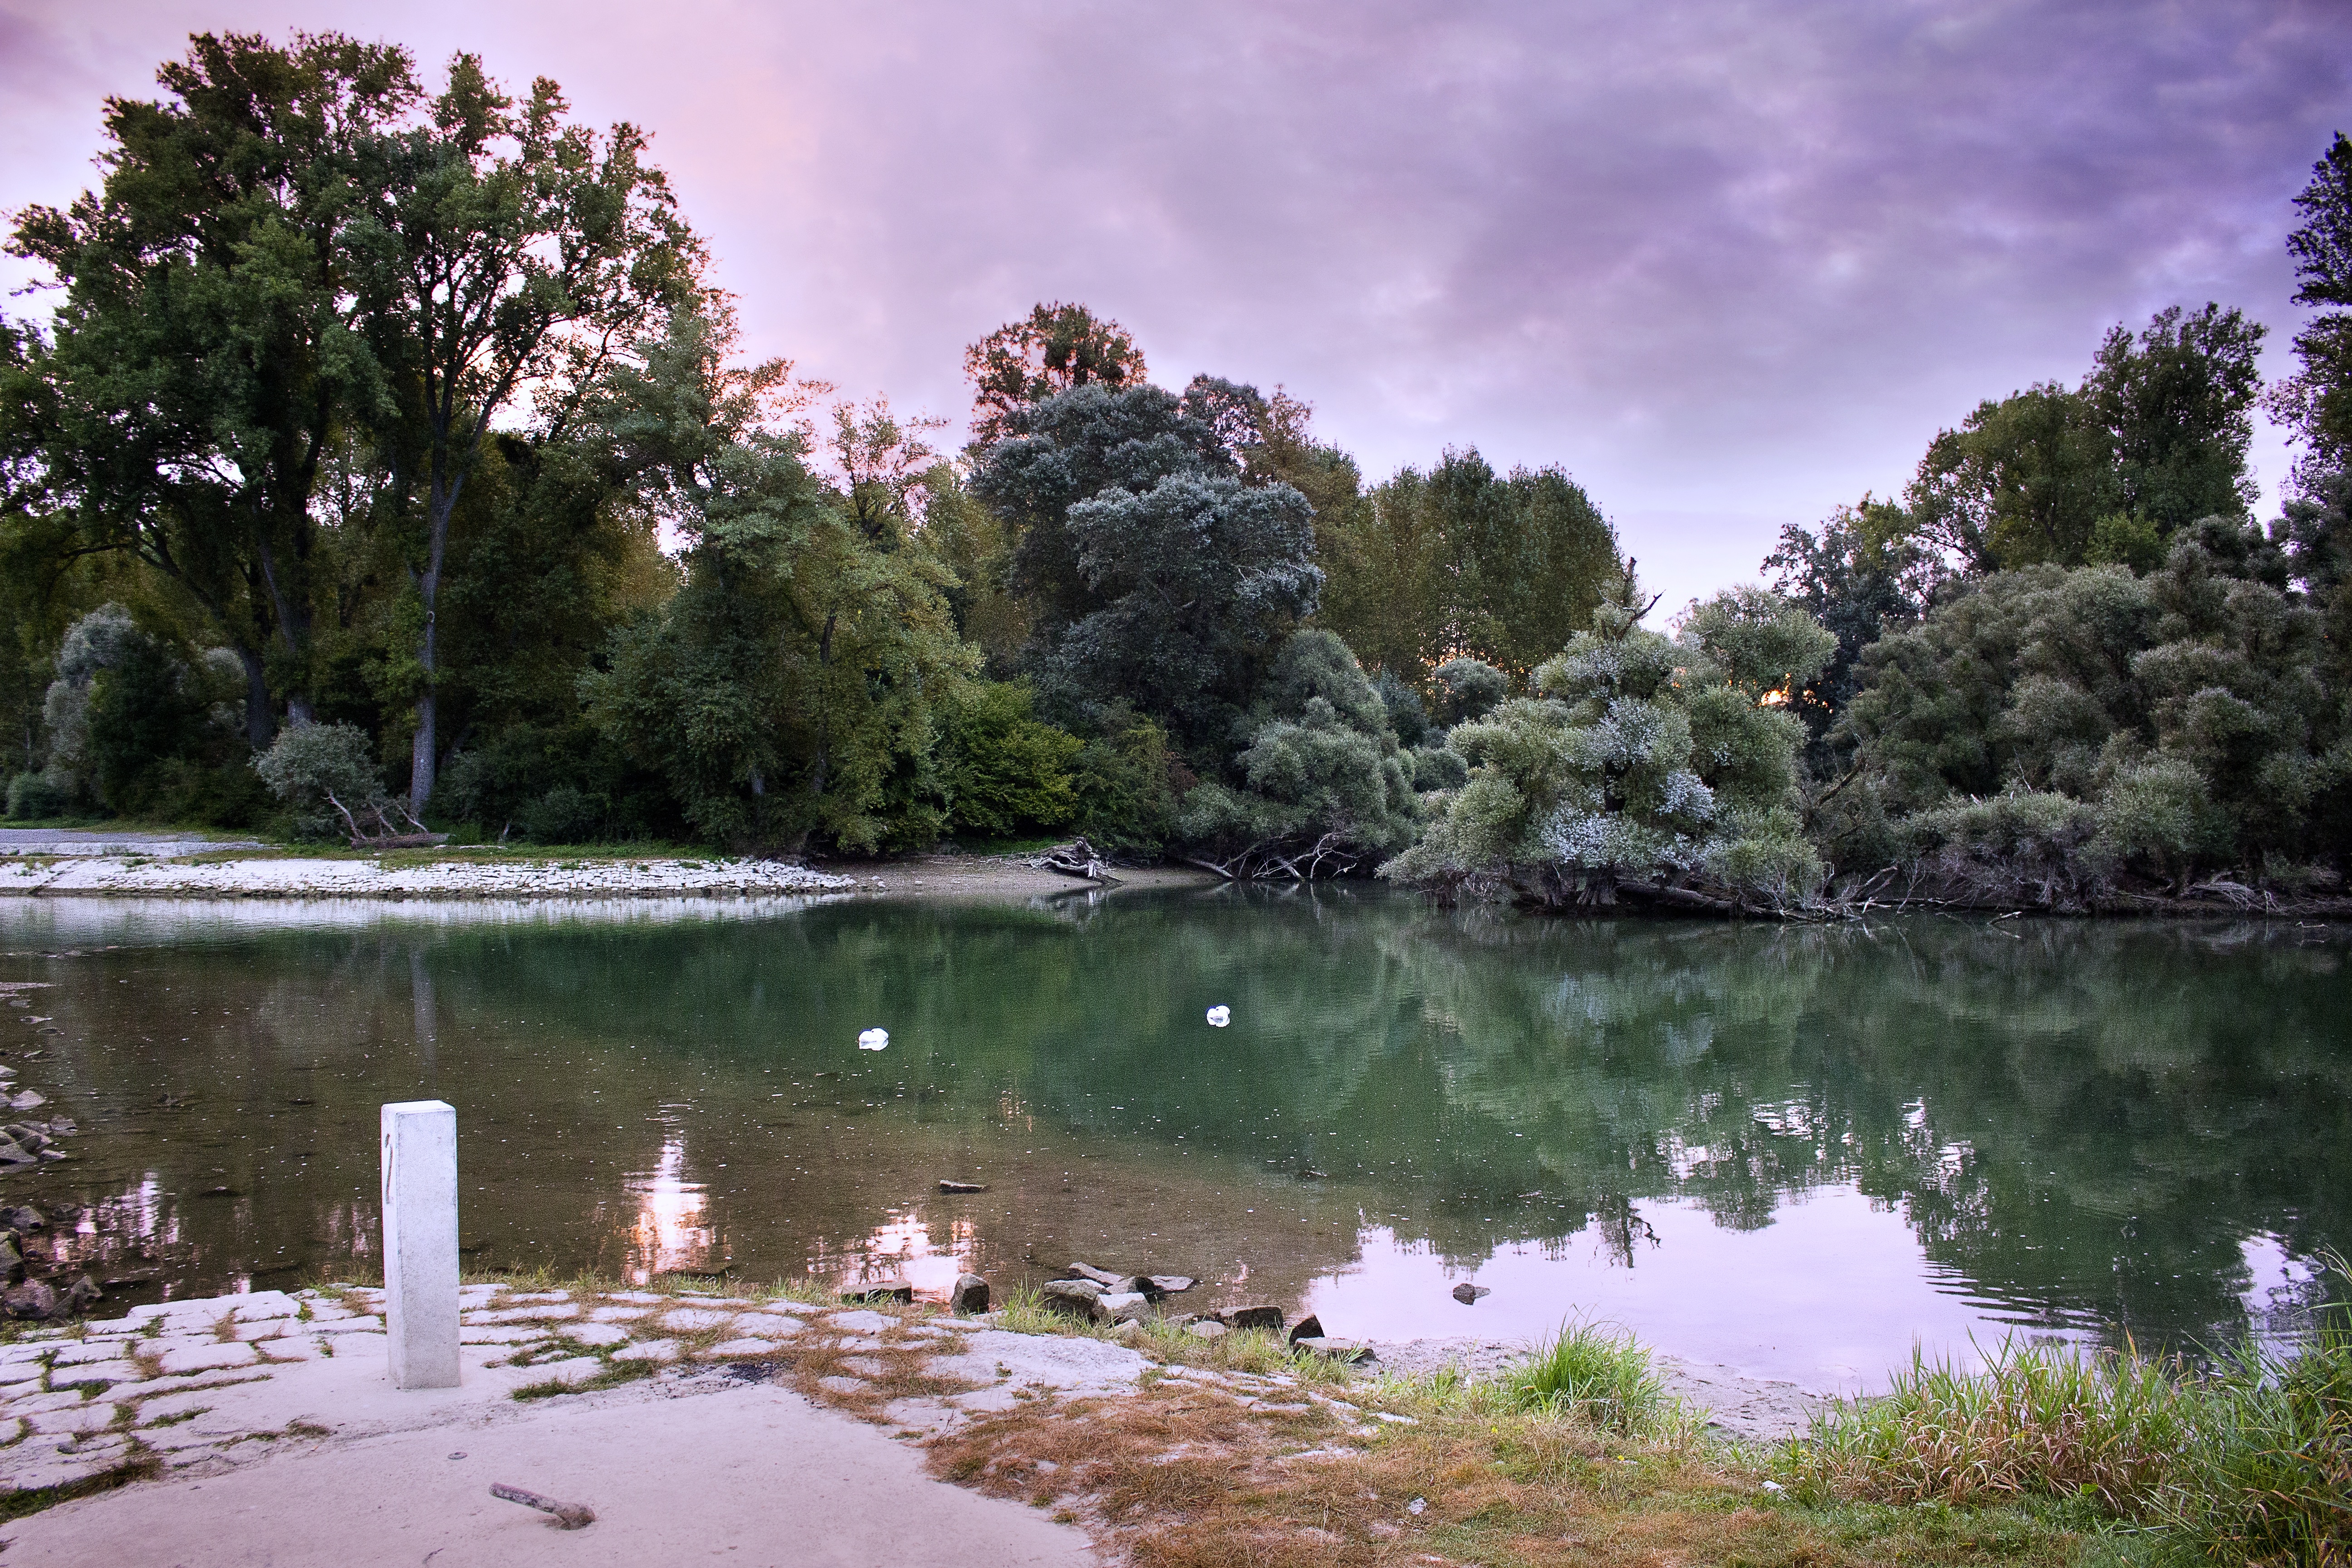
landscape, tree, water, nature, flower, lake, river, pond, stream, reflection, park, garden, body of water, water feature, woody plant